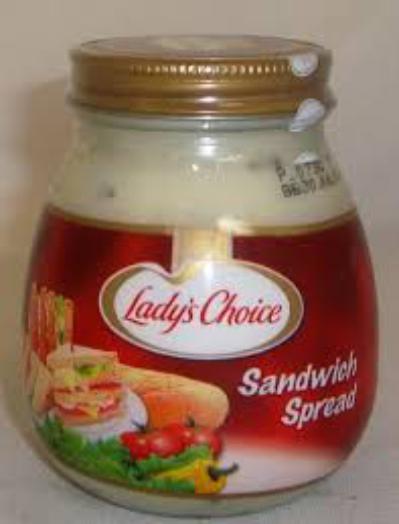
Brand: Lady's Choice
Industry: Food